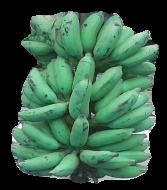
Variety: elakki-bale
Grade: grade3